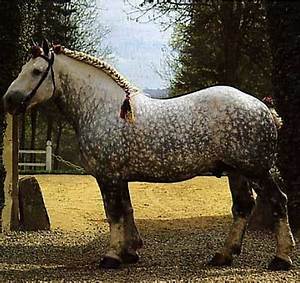
Label: horse